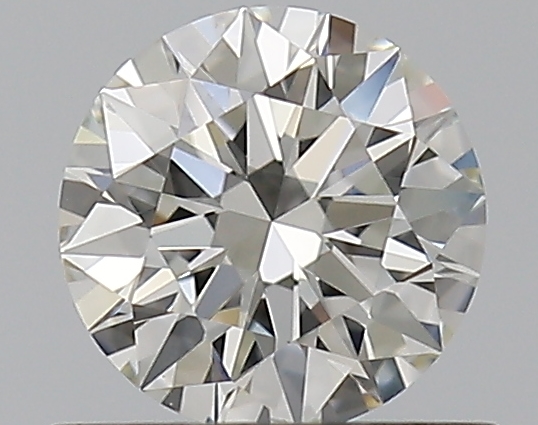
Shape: round
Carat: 0.52
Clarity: VS1
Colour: I
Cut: EX
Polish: EX
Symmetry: EX
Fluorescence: N
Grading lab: GIA
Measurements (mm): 5.18 x 5.2 x 3.17